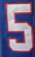
Number: 5